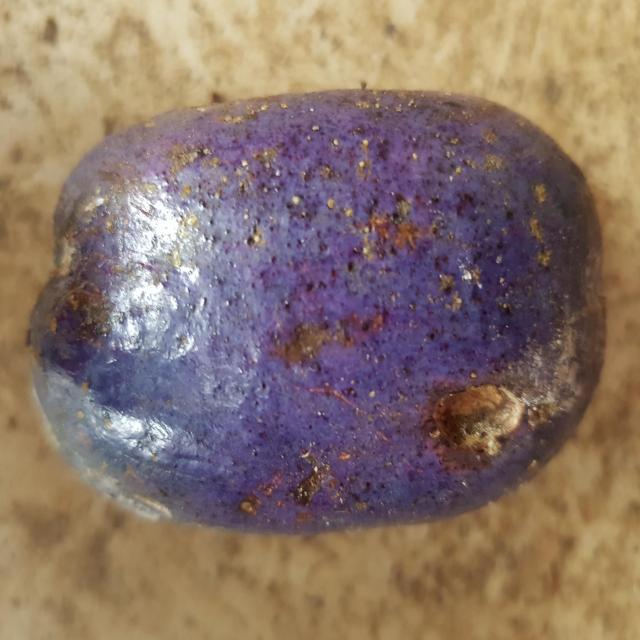
Plum grade: bruised